1964 Summer Olympics

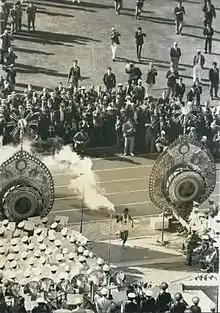
Yoshinori Sakai running toward the Olympic cauldron.

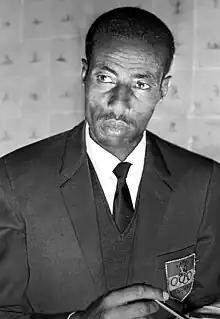
Marathon winner Abebe Bikila of Ethiopia

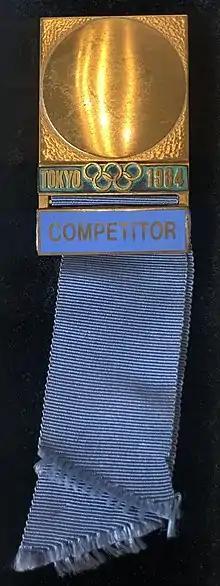
Competitor medal awarded to Irish yachtsman Eddie Kelliher at the games

The 1964 Summer Olympics featured 19 different sports encompassing 25 disciplines, and medals were awarded in 163 events. In the list below, the number of events in each discipline is noted in parentheses.